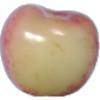
Label: Cherry Rainier 1